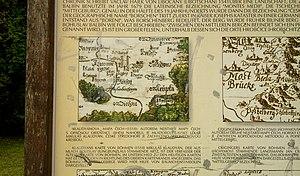
Johann Georg Christian von Lobkowitz ou Lobkowicz, est un feld-maréchal du Saint-Empire.